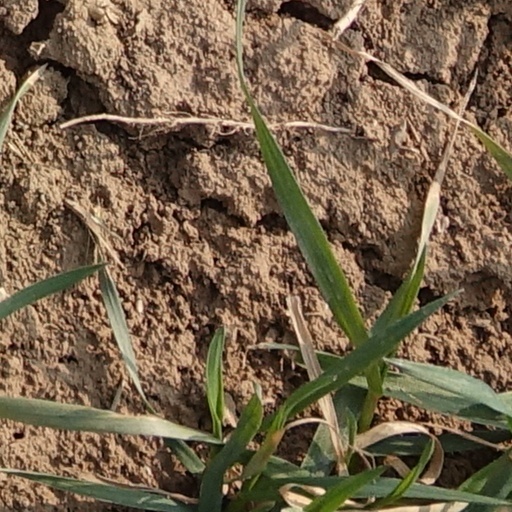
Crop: wheat